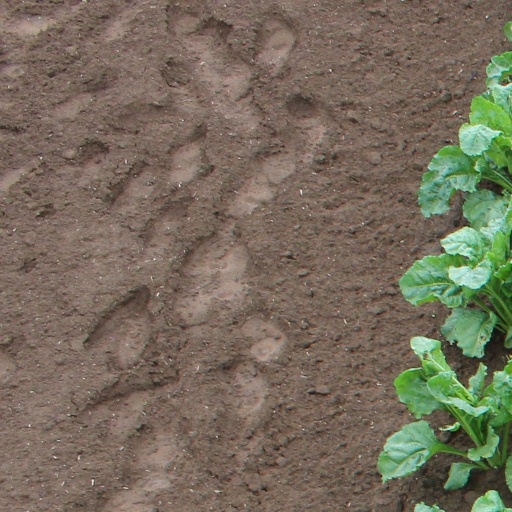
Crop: sugar beet